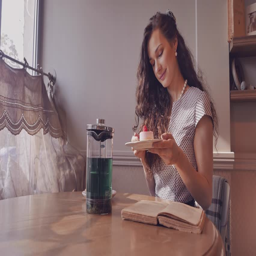
beautiful girl drinking tea in a cafe